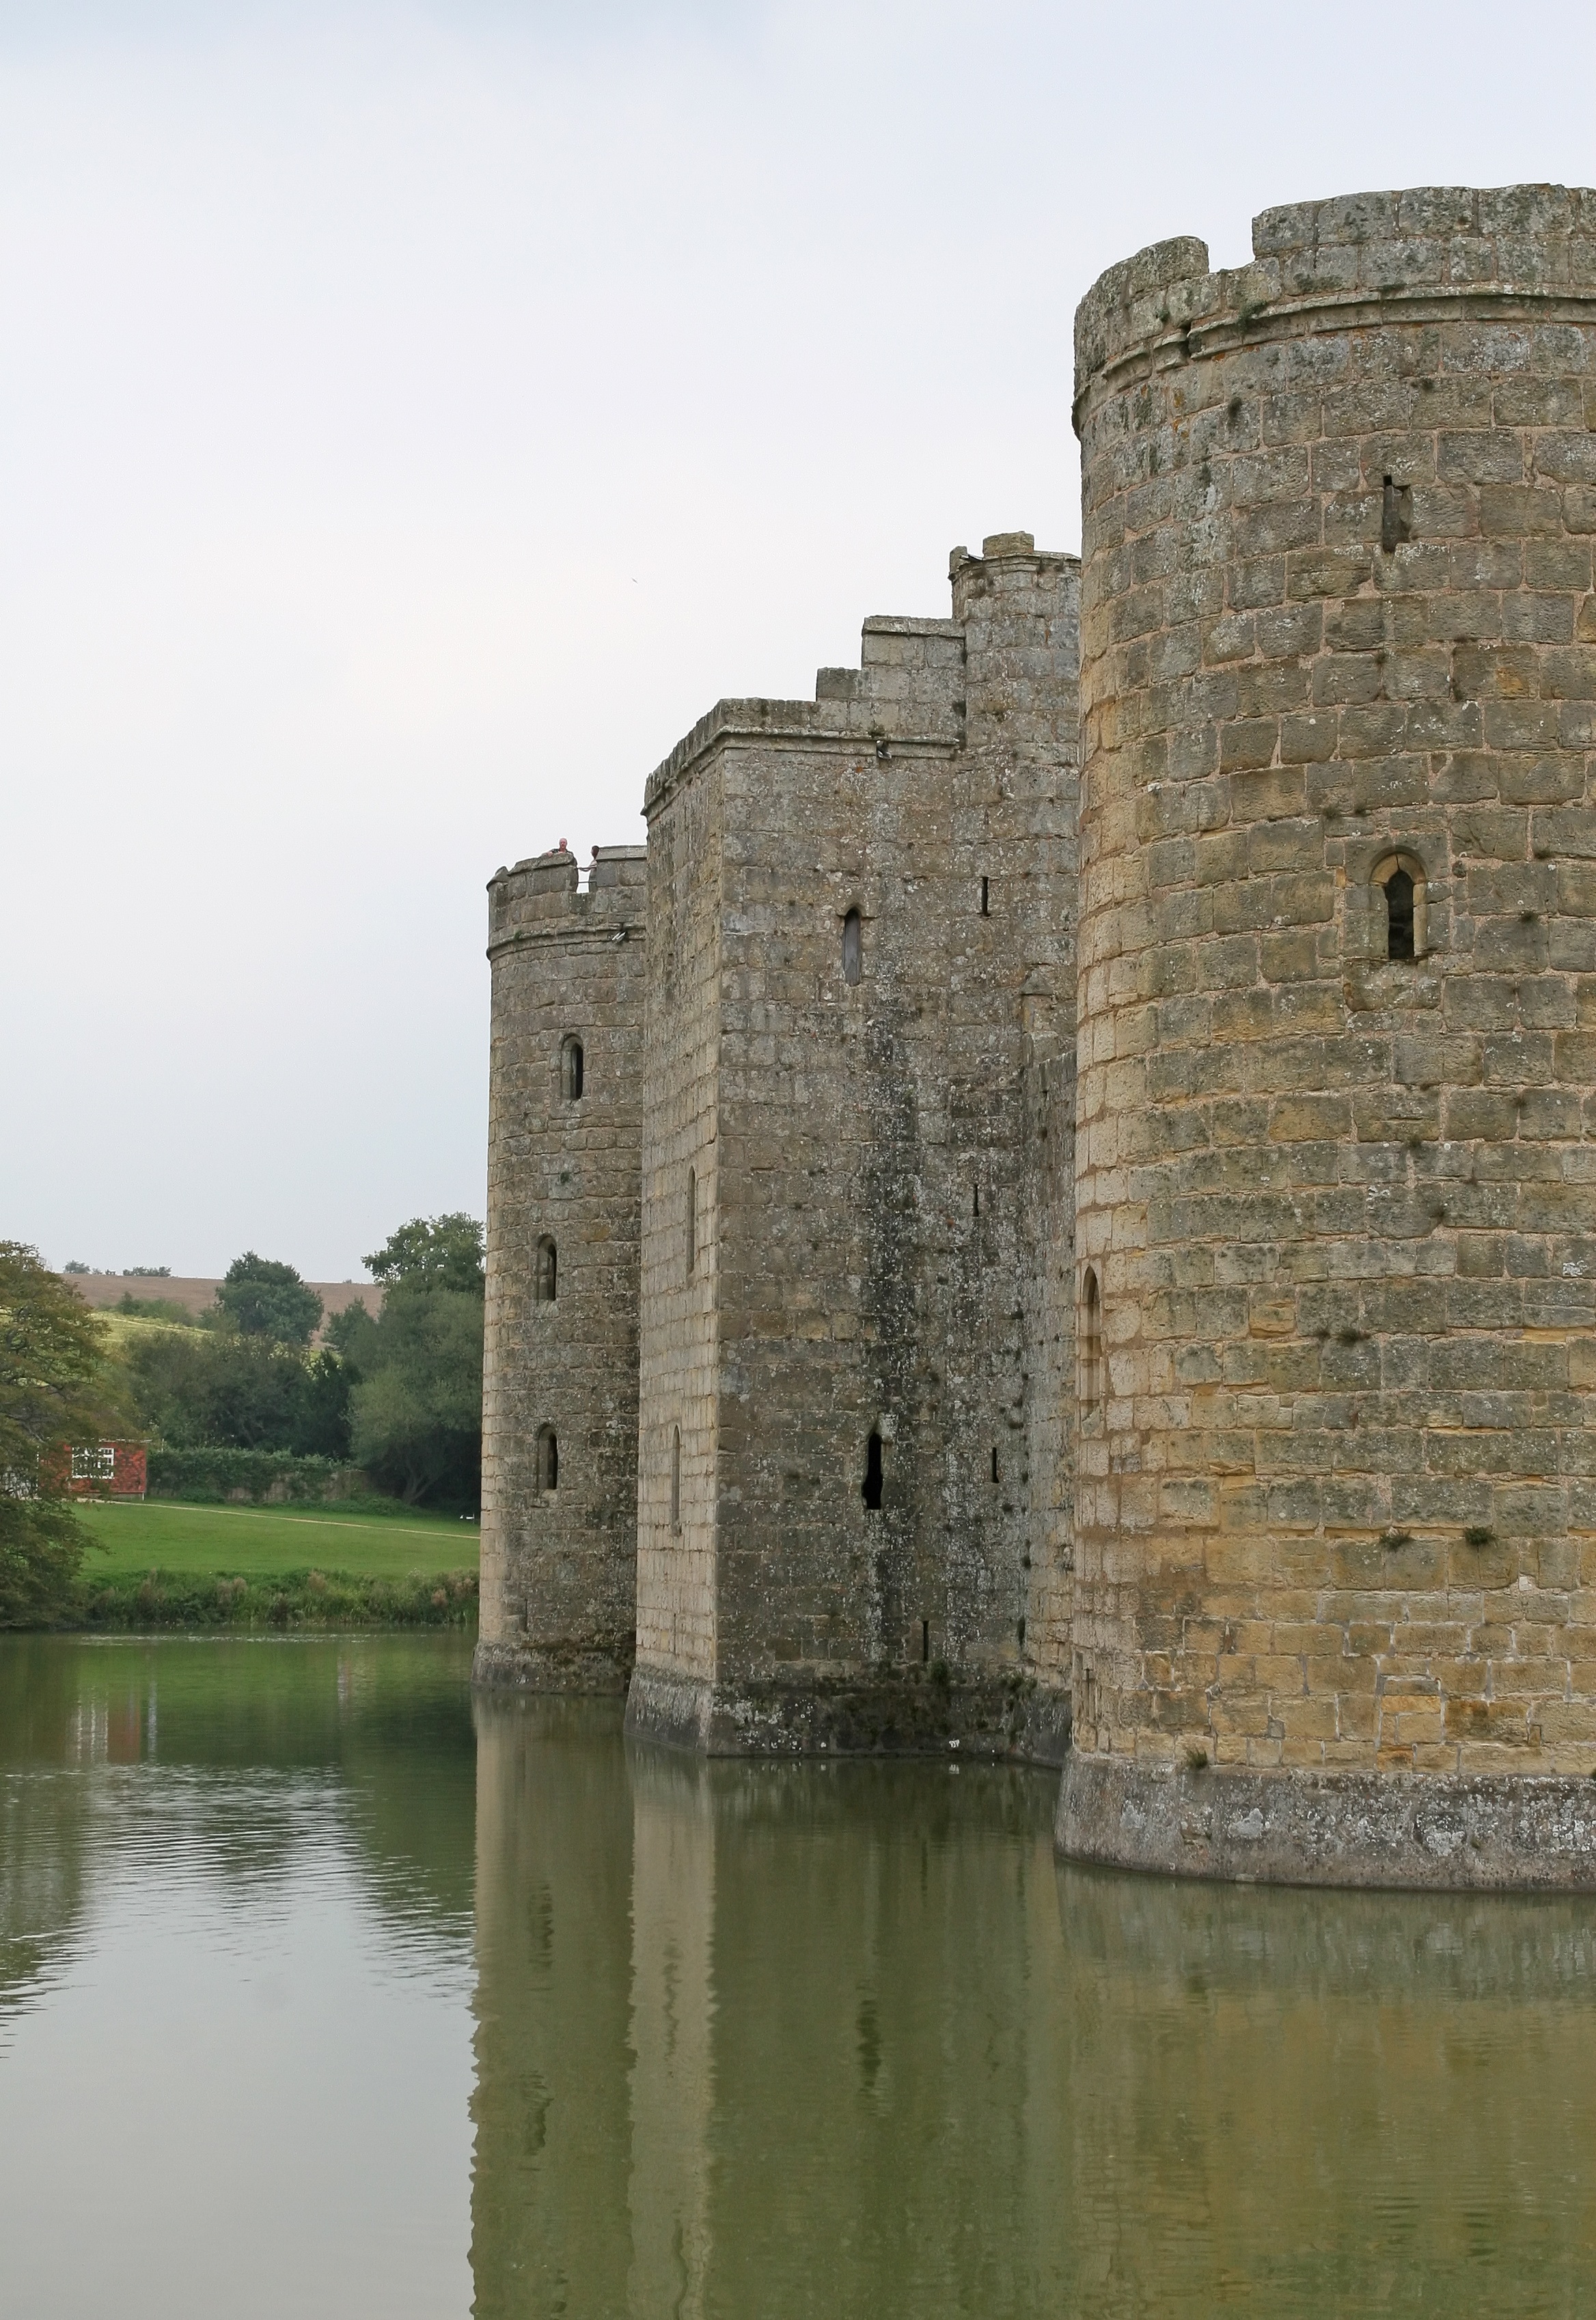
sky, house, building, chateau, home, river, stone, summer, tower, entrance, castle, blue, fortification, security, waterway, uk, england, sunny, power, medieval, clouds, fortress, stronghold, ruins, walls, safety, british, history, day, conservation, english, britain, strength, preservation, defense, survival, ditch, moat, fortified, ramparts, battlements, mediaeval, fortify, bulwark, ancient history, water castle